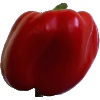
Label: Pepper Red 1